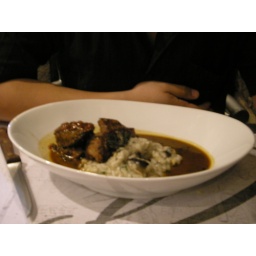
Beef tenderloin dices in red wine jus with herbs served on bed of mushroom risotto